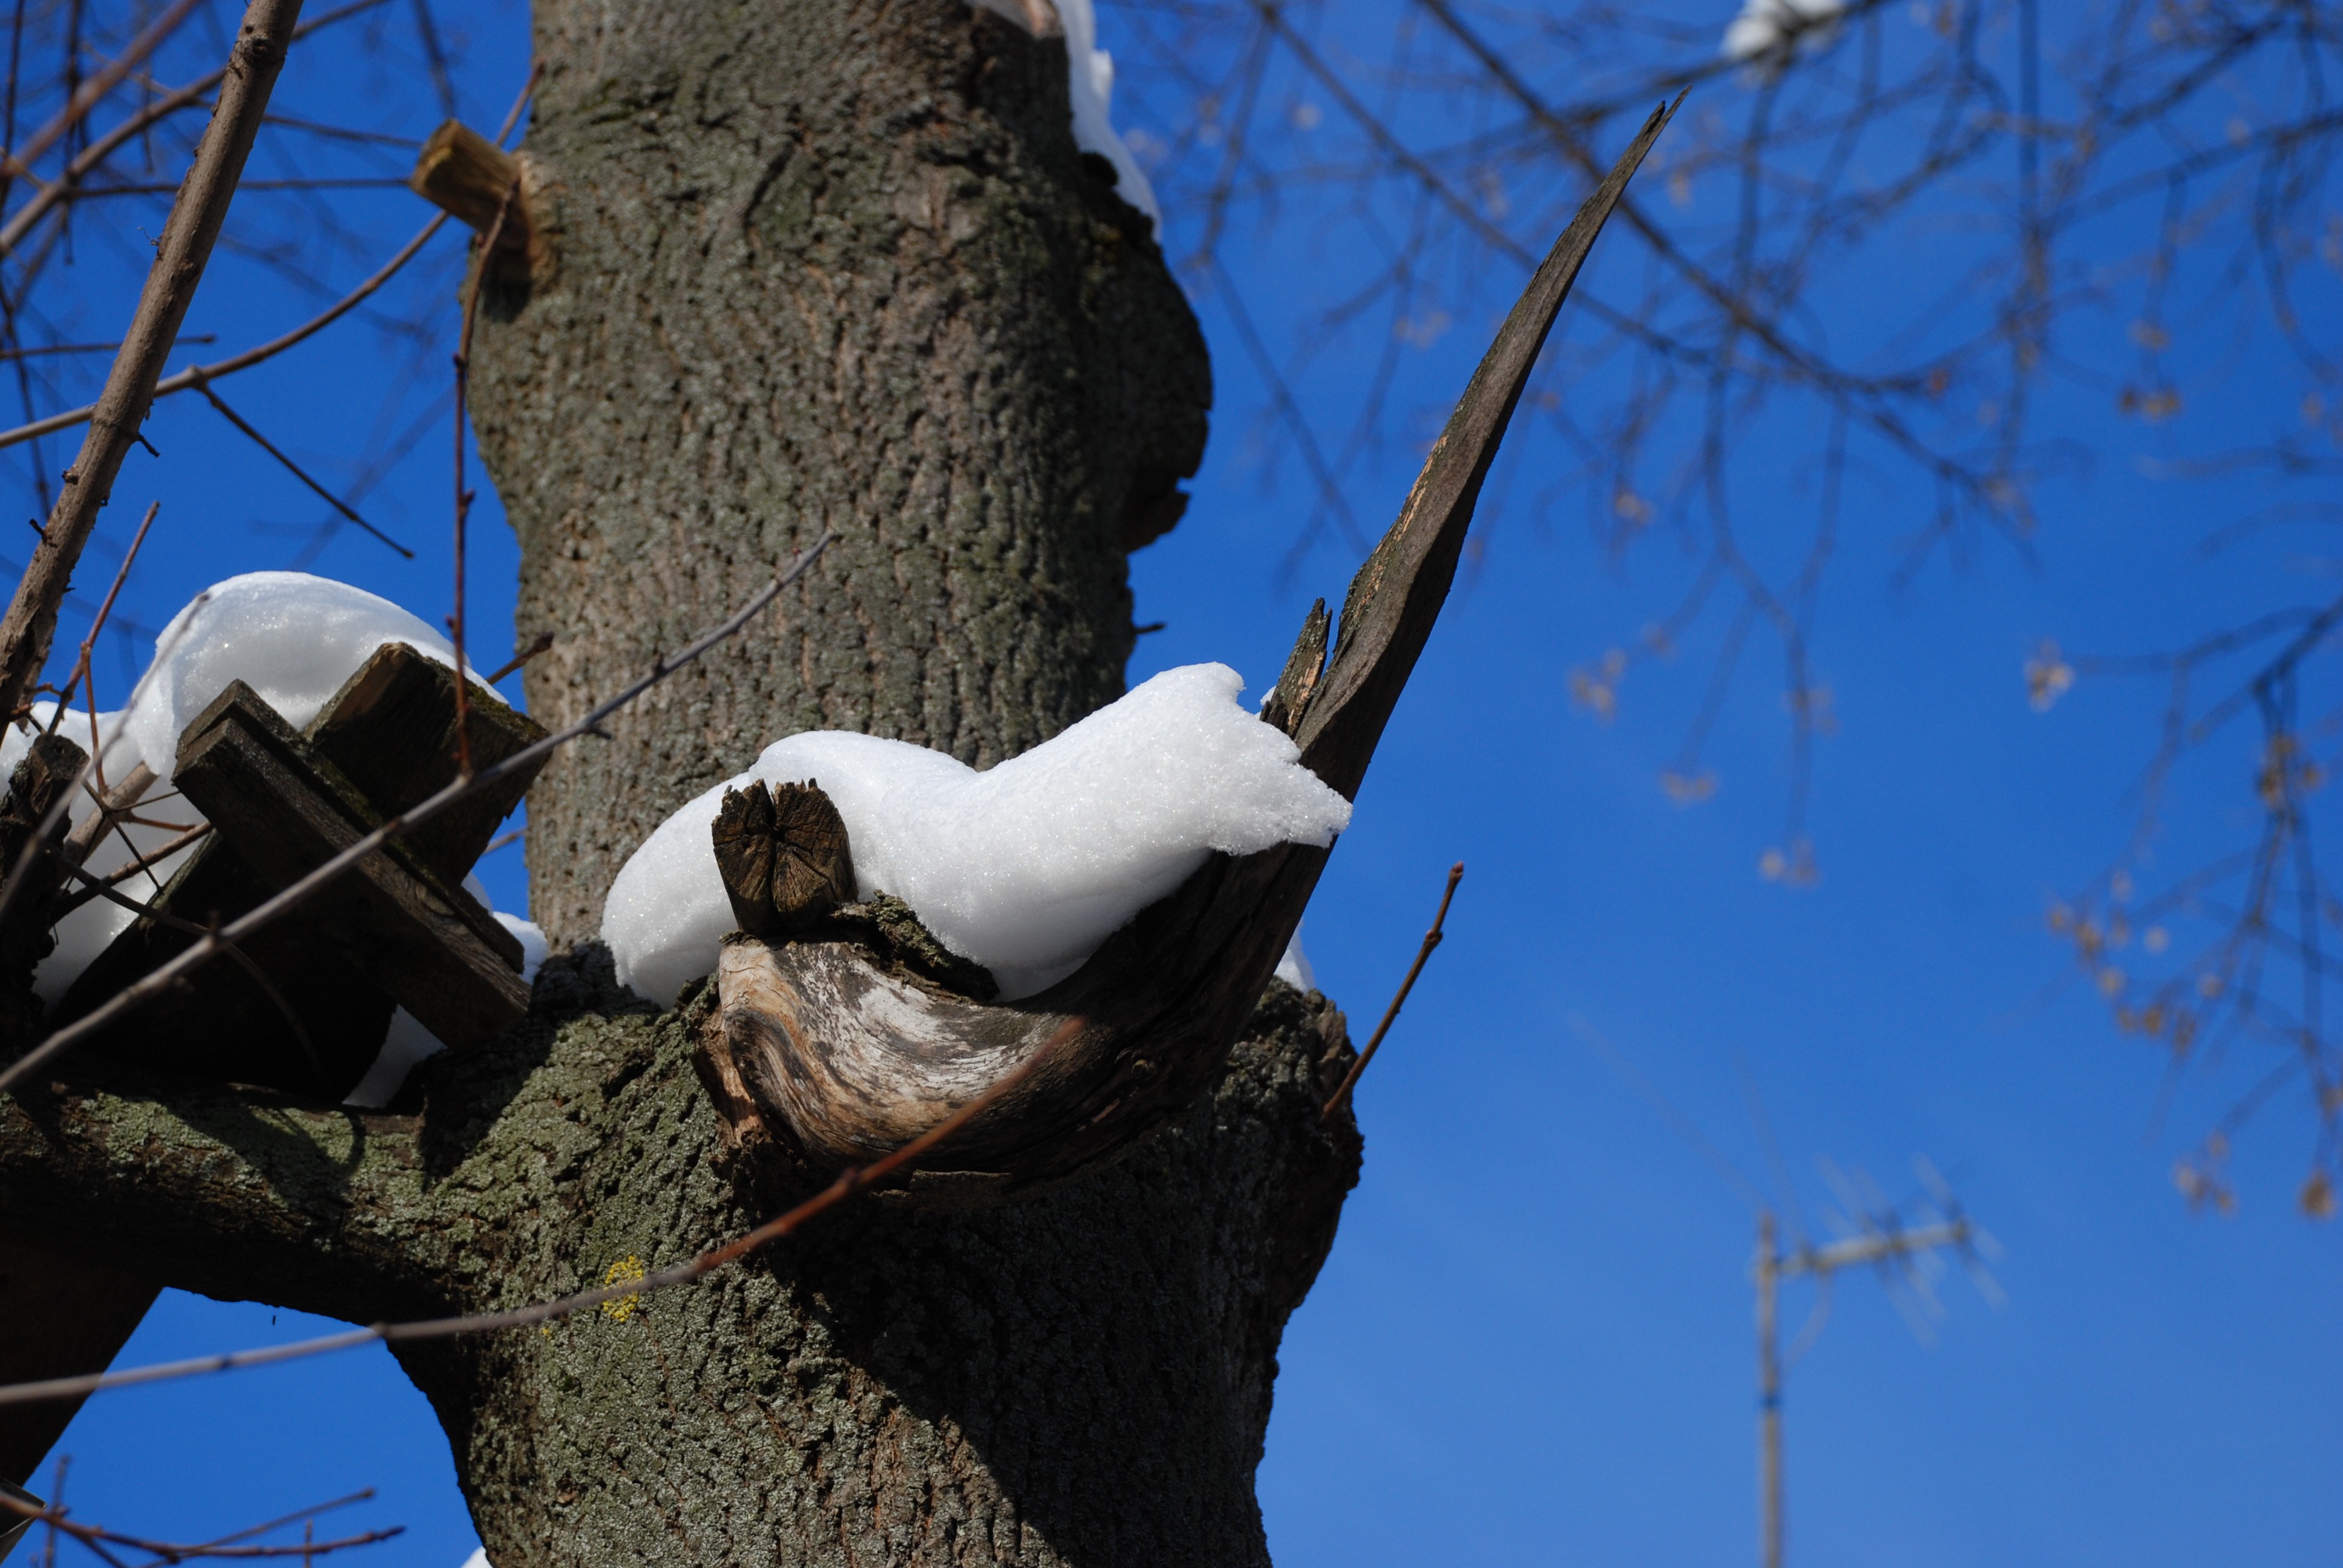
tree, branch, snow, winter, bird, city, cityscape, blue, nikon, russia, d80, cityscapes, nikond80, moscowregion, krasnogorsk